Manuel Wren

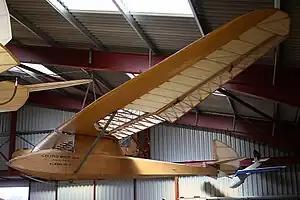

The Manuel Crested and Willow Wrens formed a series of wooden, single-seat gliders designed in the UK by W. L. Manuel in the early 1930s, intended for slope soaring. Some were built by the designer, others from plans he supplied. The Dunstable Kestrel was a further development.